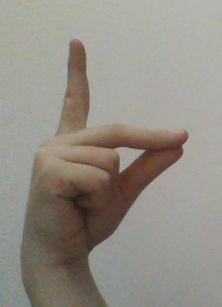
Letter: ta